Joseph Adams House (Layton, Utah)

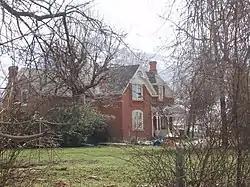

The Joseph Adams House is a historic house located at 300 North Adamswood Road in Layton, Utah.